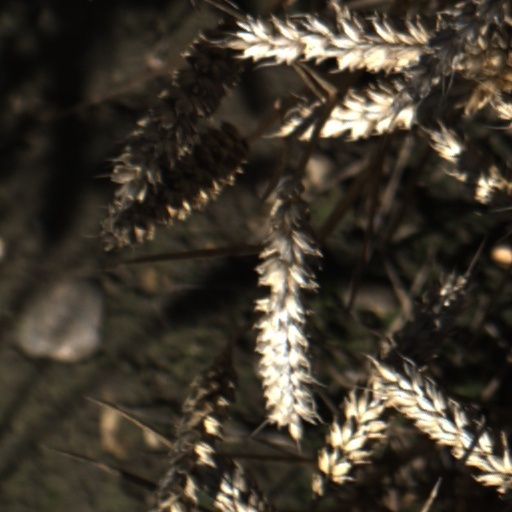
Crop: wheat